Curtis McElhinney

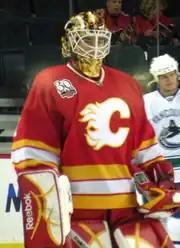
McElhinney with the Calgary Flames during the 2009–10 season. He was drafted by the Flames in 2002.

The Flames signed McElhinney to a two-year contract prior to the 2009–10 season. He was traded to the Anaheim Ducks on March 3, 2010 in exchange for goalie Vesa Toskala.